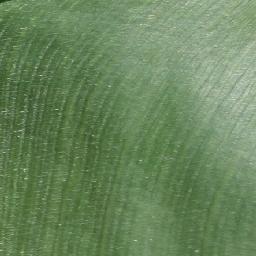
Label: Corn_(Maize)___Healthy